History of the Russian Federation

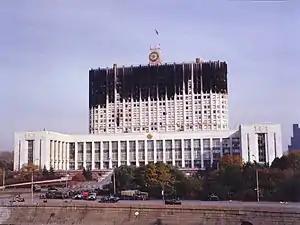
Burned facade of the White House after the storming

Structural reform and a severe devaluation of the ruble lowered the standard of living for most segments of the Russian population. As a result, there was powerful political opposition to reform. Democratization opened the political channels for venting these frustrations, which translated into votes for anti-reform candidates, especially those of the Communist Party of the Russian Federation and its allies in the Duma. Russian voters, able to vote for opposition parties in the 1990s, often rejected economic reforms and yearned for the stability and personal security of the Soviet era. These were the groups that had enjoyed the benefits of Soviet-era state-controlled wages and prices, high state spending to subsidize priority sectors of the economy, protection from competition with foreign industries, and welfare entitlement programs. During the Yeltsin years in the 1990s, these anti-reformist groups were well organized, voicing their opposition to reform through strong trade unions, associations of directors of state-owned firms, and political parties in the popularly elected parliament whose primary constituencies were among those vulnerable to reform. A constant theme of Russian history in the 1990s was the conflict between economic reformers and those hostile to the new capitalism.